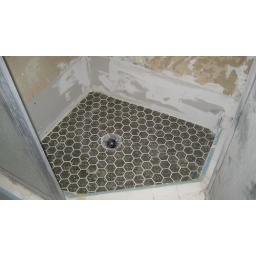
retitle shower stall wall in kitchen bathroom